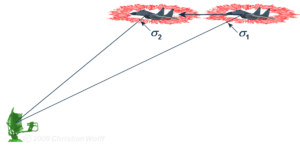
Fluctuation de la surface équivalente radar () due au mouvement de la cible. L’énergie retournée varie avec le mouvement de la cible due à la variation du point de vue ce qui cause des pertes dans l'équation radar Türkçe: Yansıyan sinyallerin dalgalanmasının nedeni.
La réflectivité est la proportion d'énergie électromagnétique réfléchie à la surface d'un matériau ayant une épaisseur telle que ce facteur de réflexion ne change pas en augmentant son épaisseur. La réfléctivité d'une surface peut varier en fonction de la longueur des ondes qui la frappent. Cette grandeur s'exprime généralement en décibel ou pourcentage.